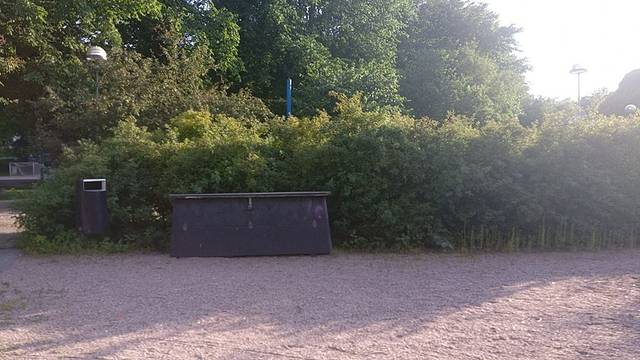
Region: Finland
Coordinates: 60.197, 24.968